Answer in natural language. How many DiningTables are visible in the scene? Choose between the following options: 5, 1, 3, 1 or 4
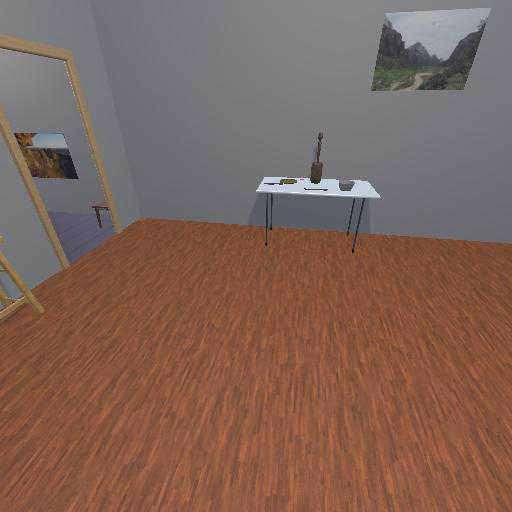
<answer>1</answer>